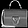
Label: Bag